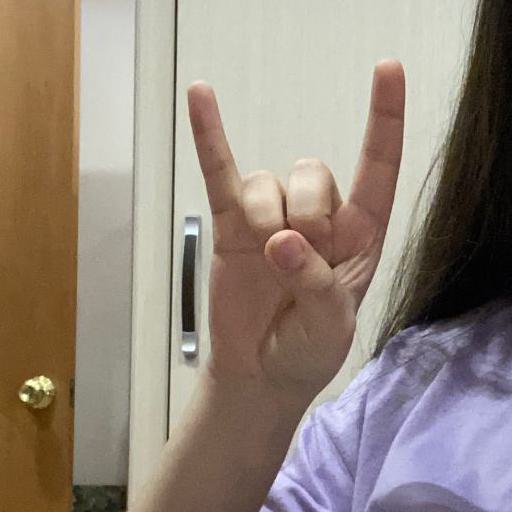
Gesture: rock